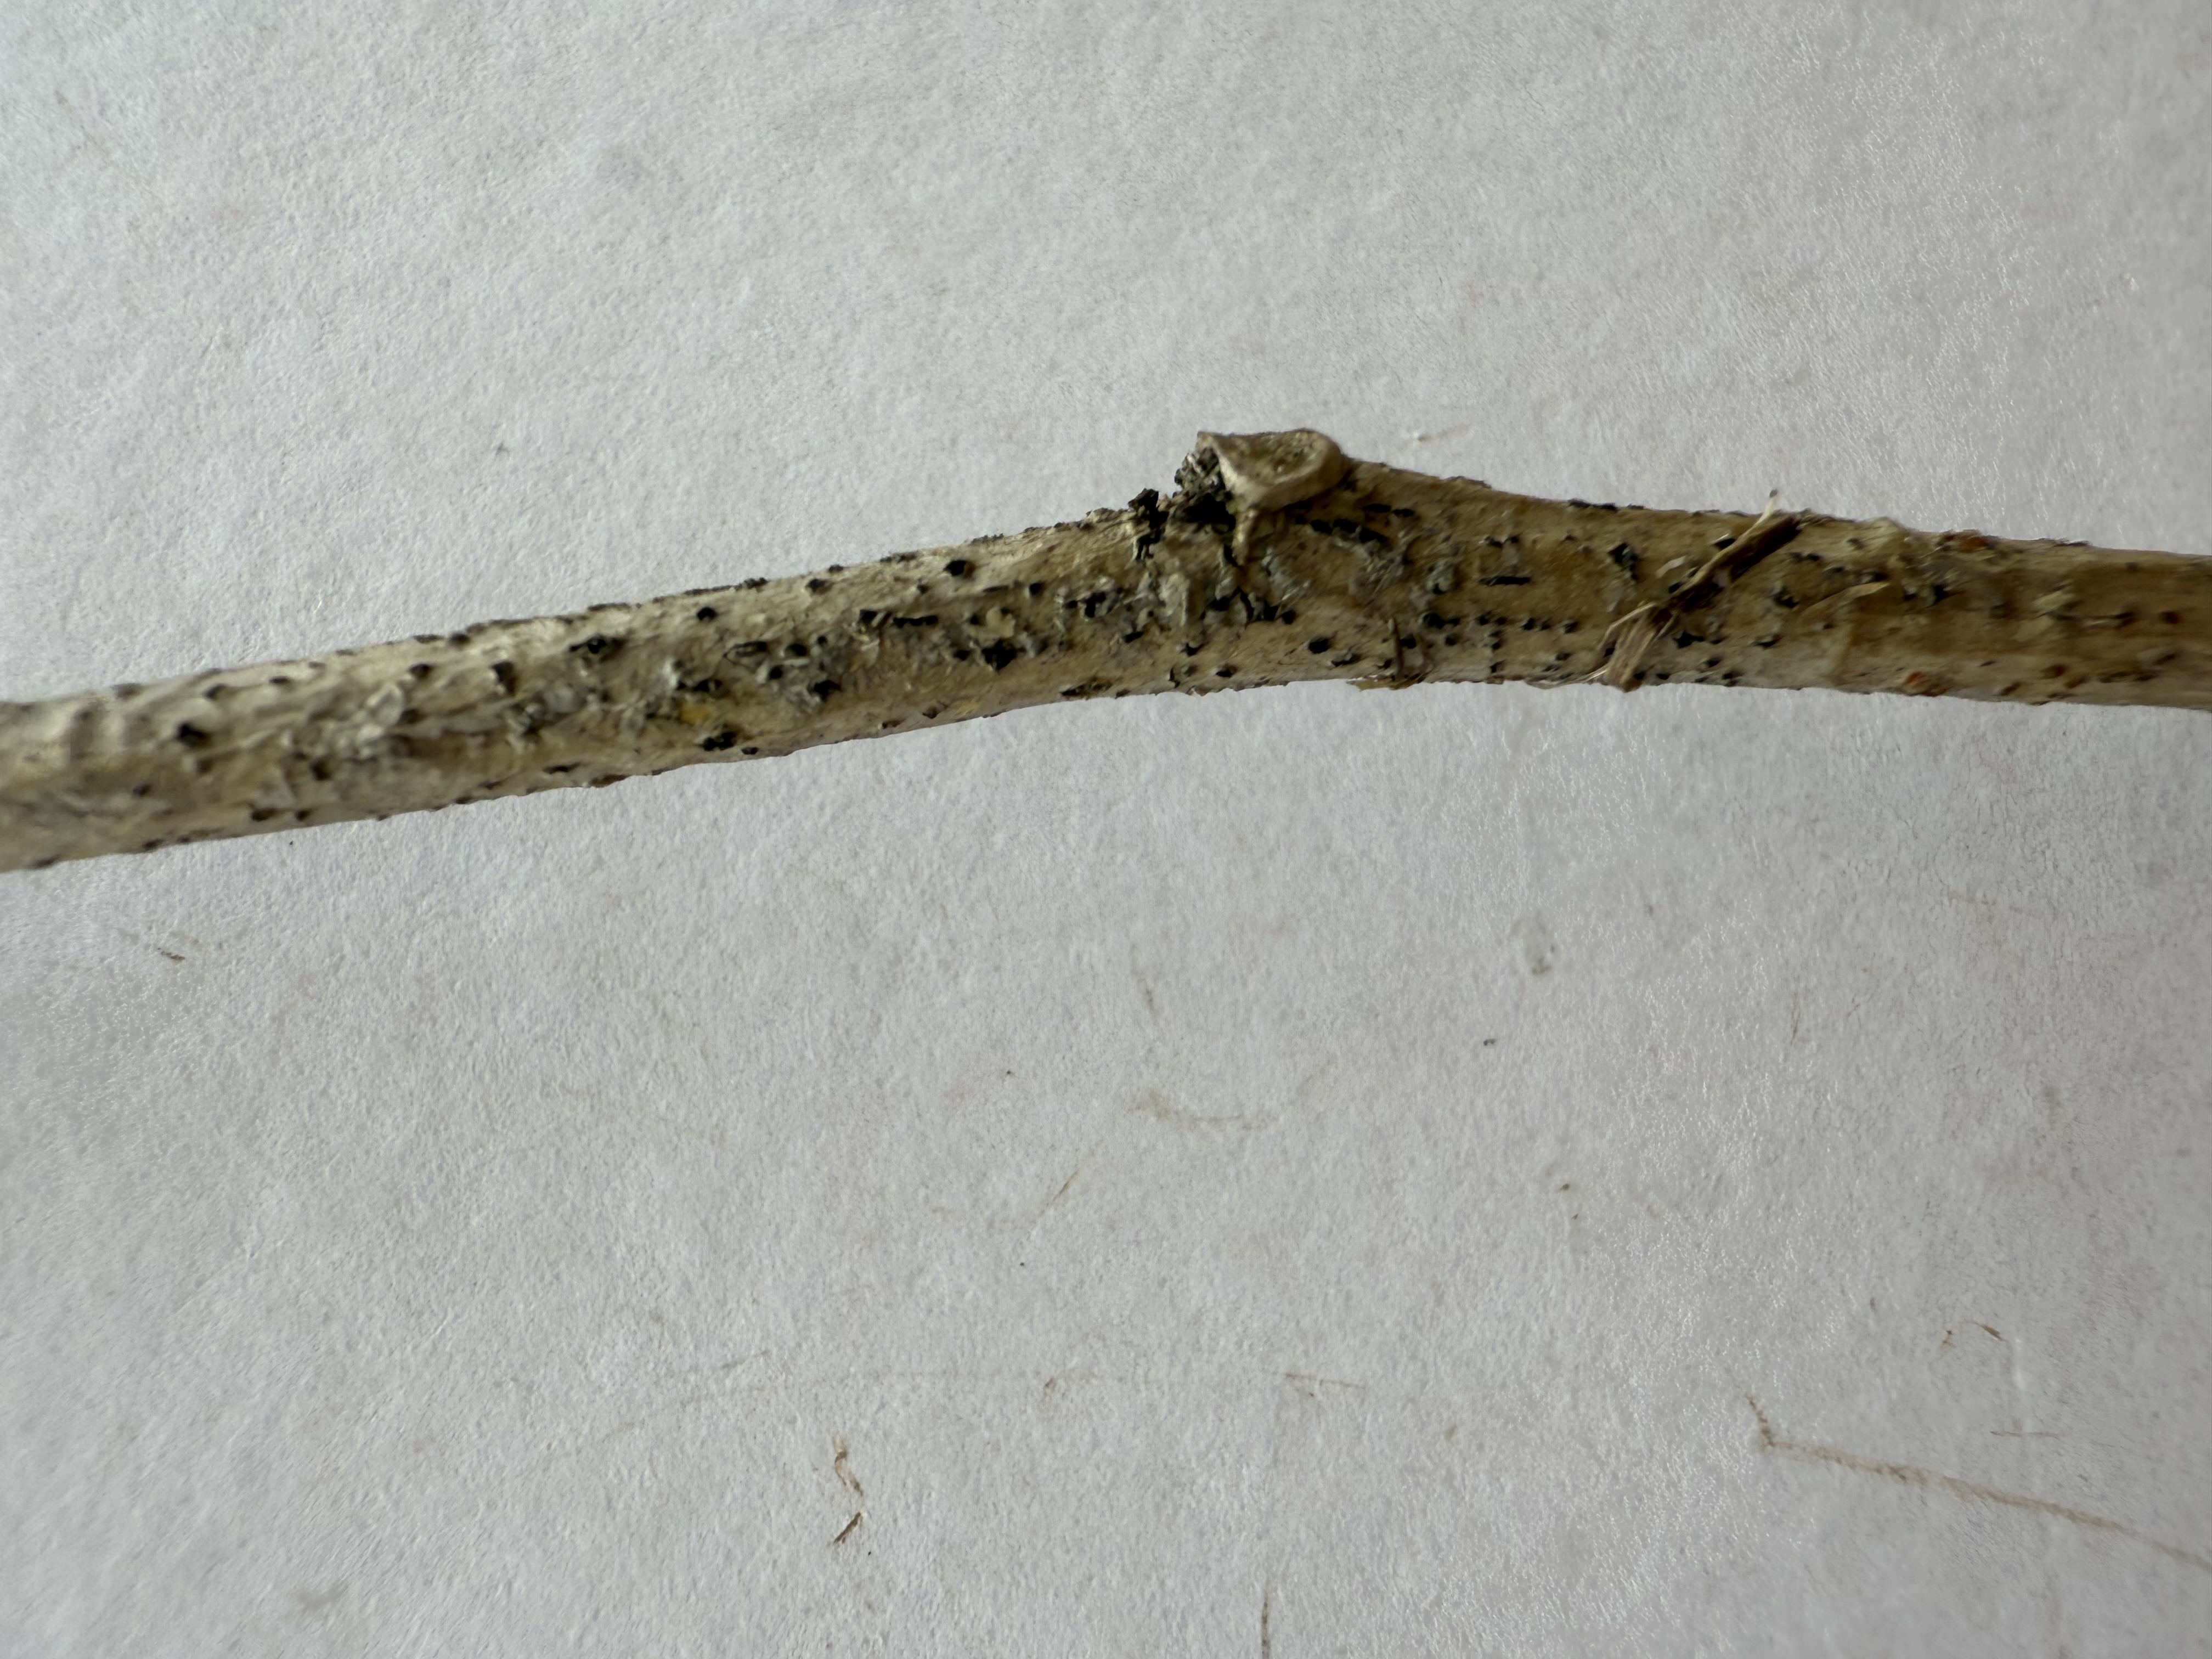
Variety: Black Mulberry